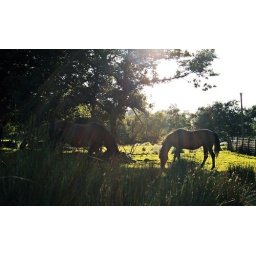
Horses eating grass in a mid summer meadow